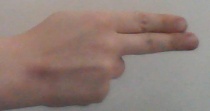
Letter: ain